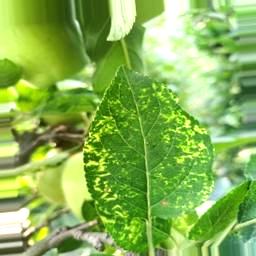
Label: Apple_Mosaic